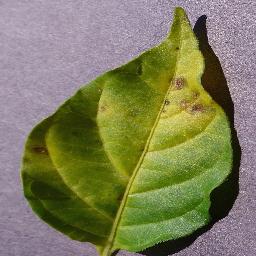
Label: Pepper,_bell___Bacterial_spot